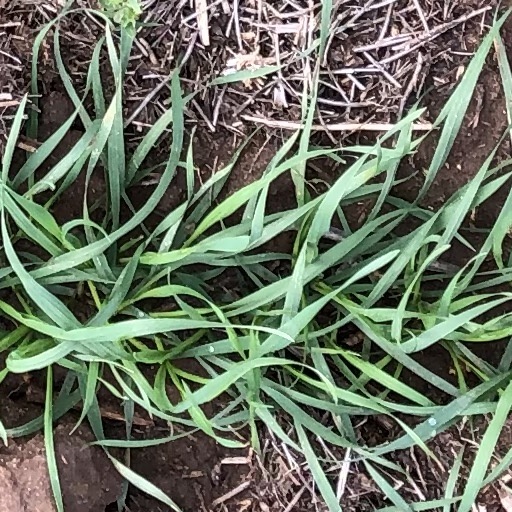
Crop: wheat